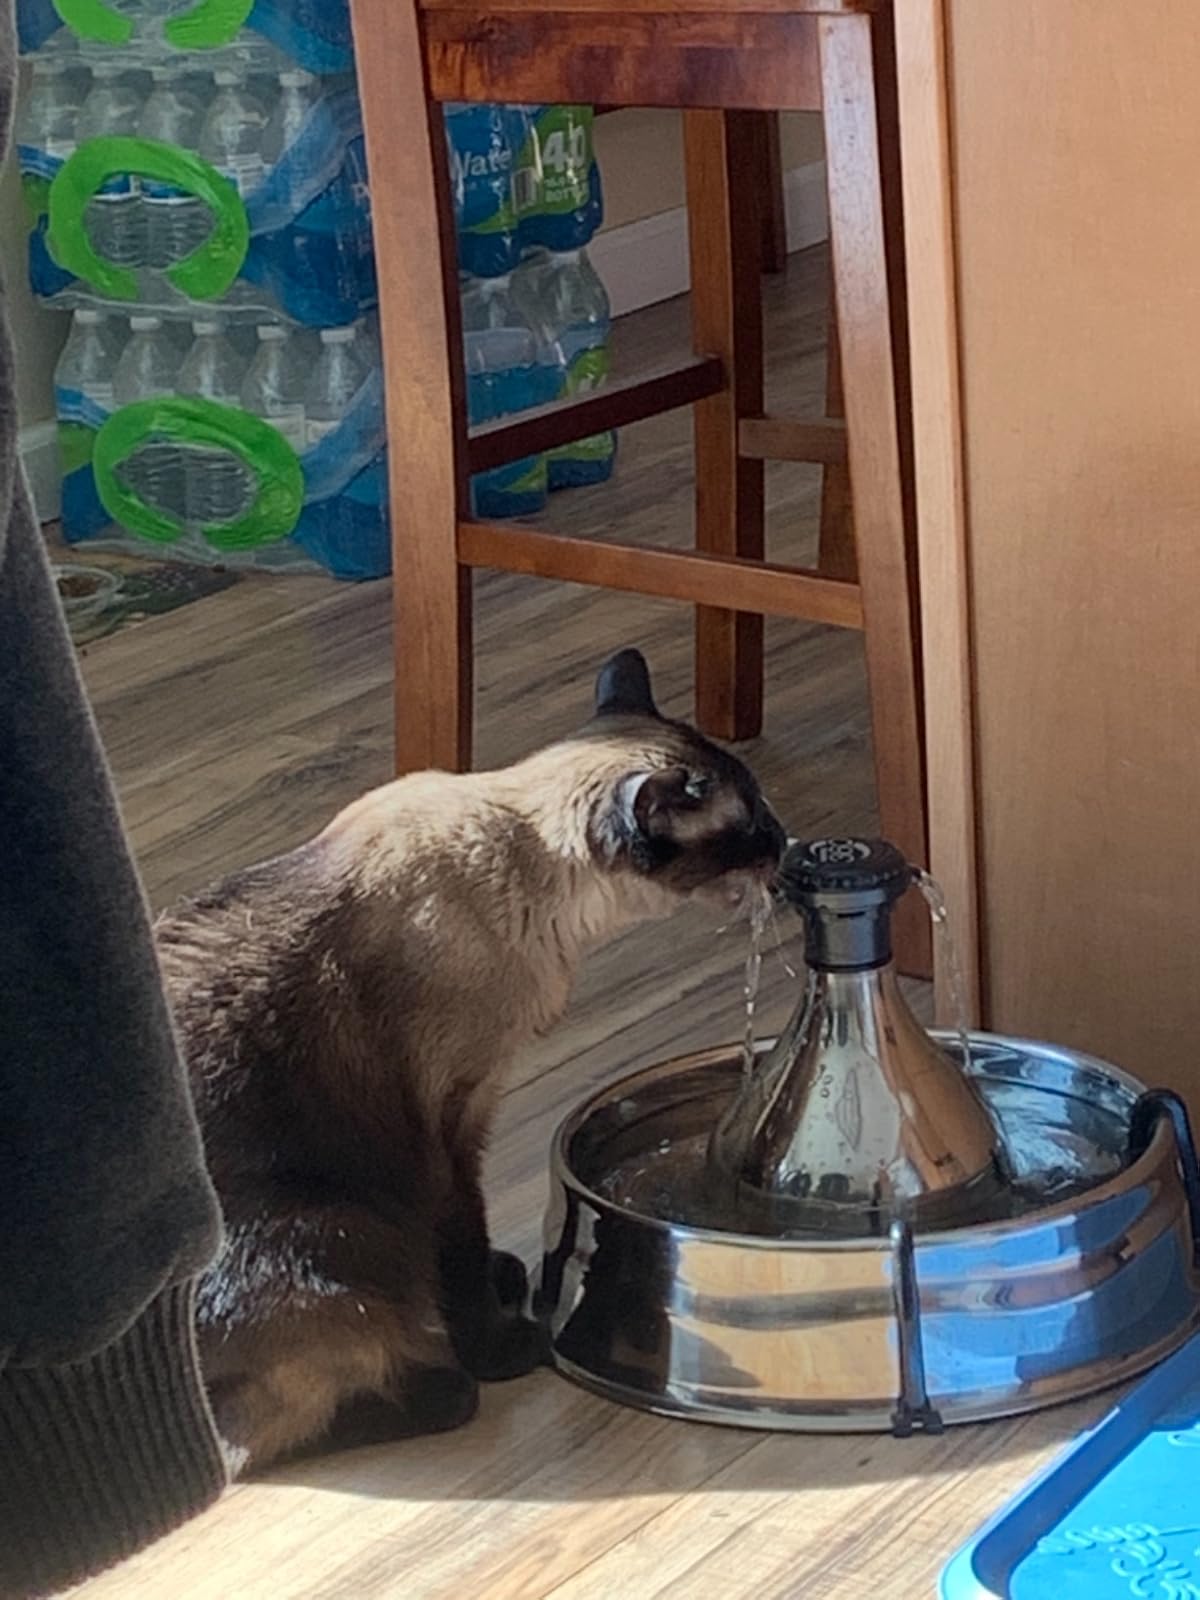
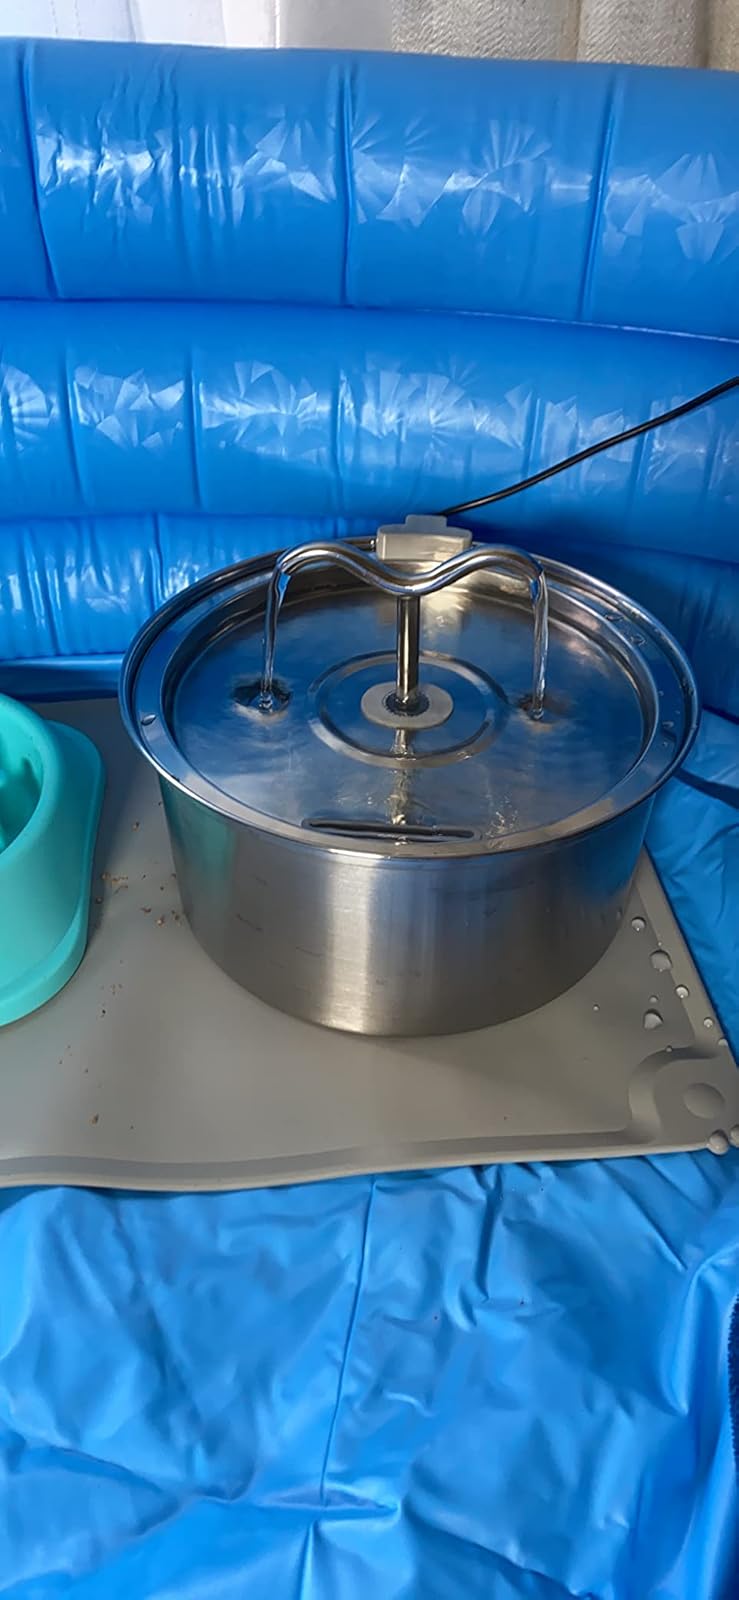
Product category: items_bowl
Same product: no